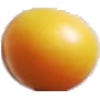
Label: Cherry Wax Yellow 1